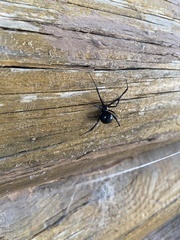
Species: Lactrodectus_hesperus